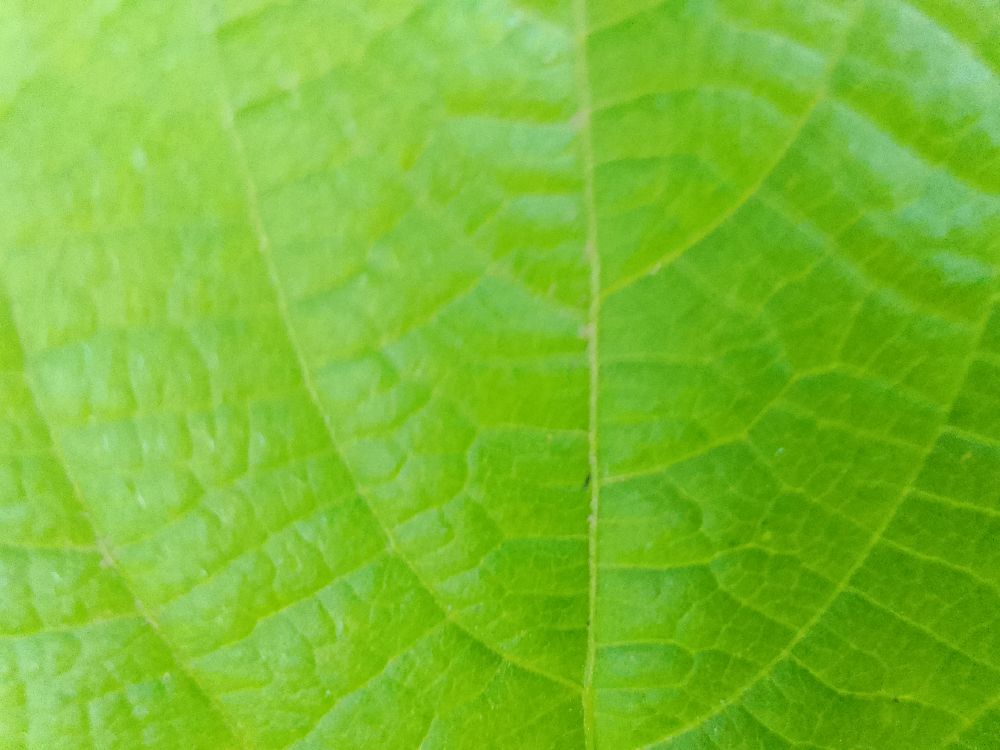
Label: healthy